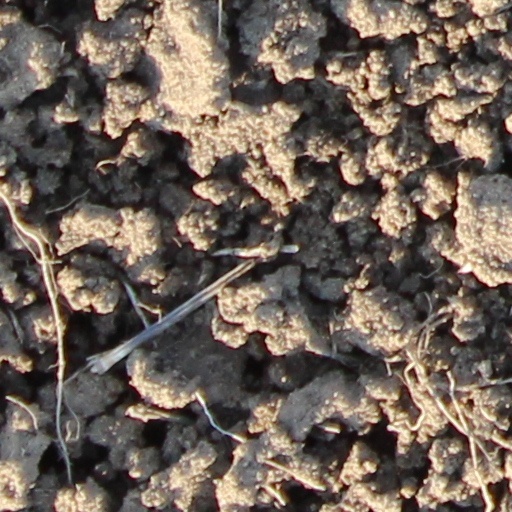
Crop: wheat